Traverse City, Michigan

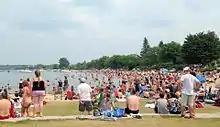
Tourists crowd Clinch Park during summer months in Traverse City

Traverse City has a warm-summer continental climate (Köppen Dfb) close to being a hot-summer continental climate (Dfa).